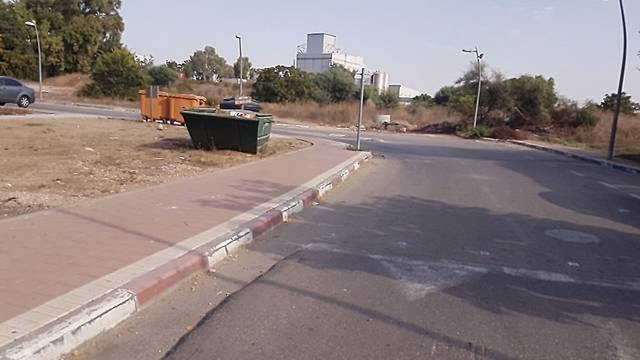
Region: Israel
Coordinates: 32.08, 34.937